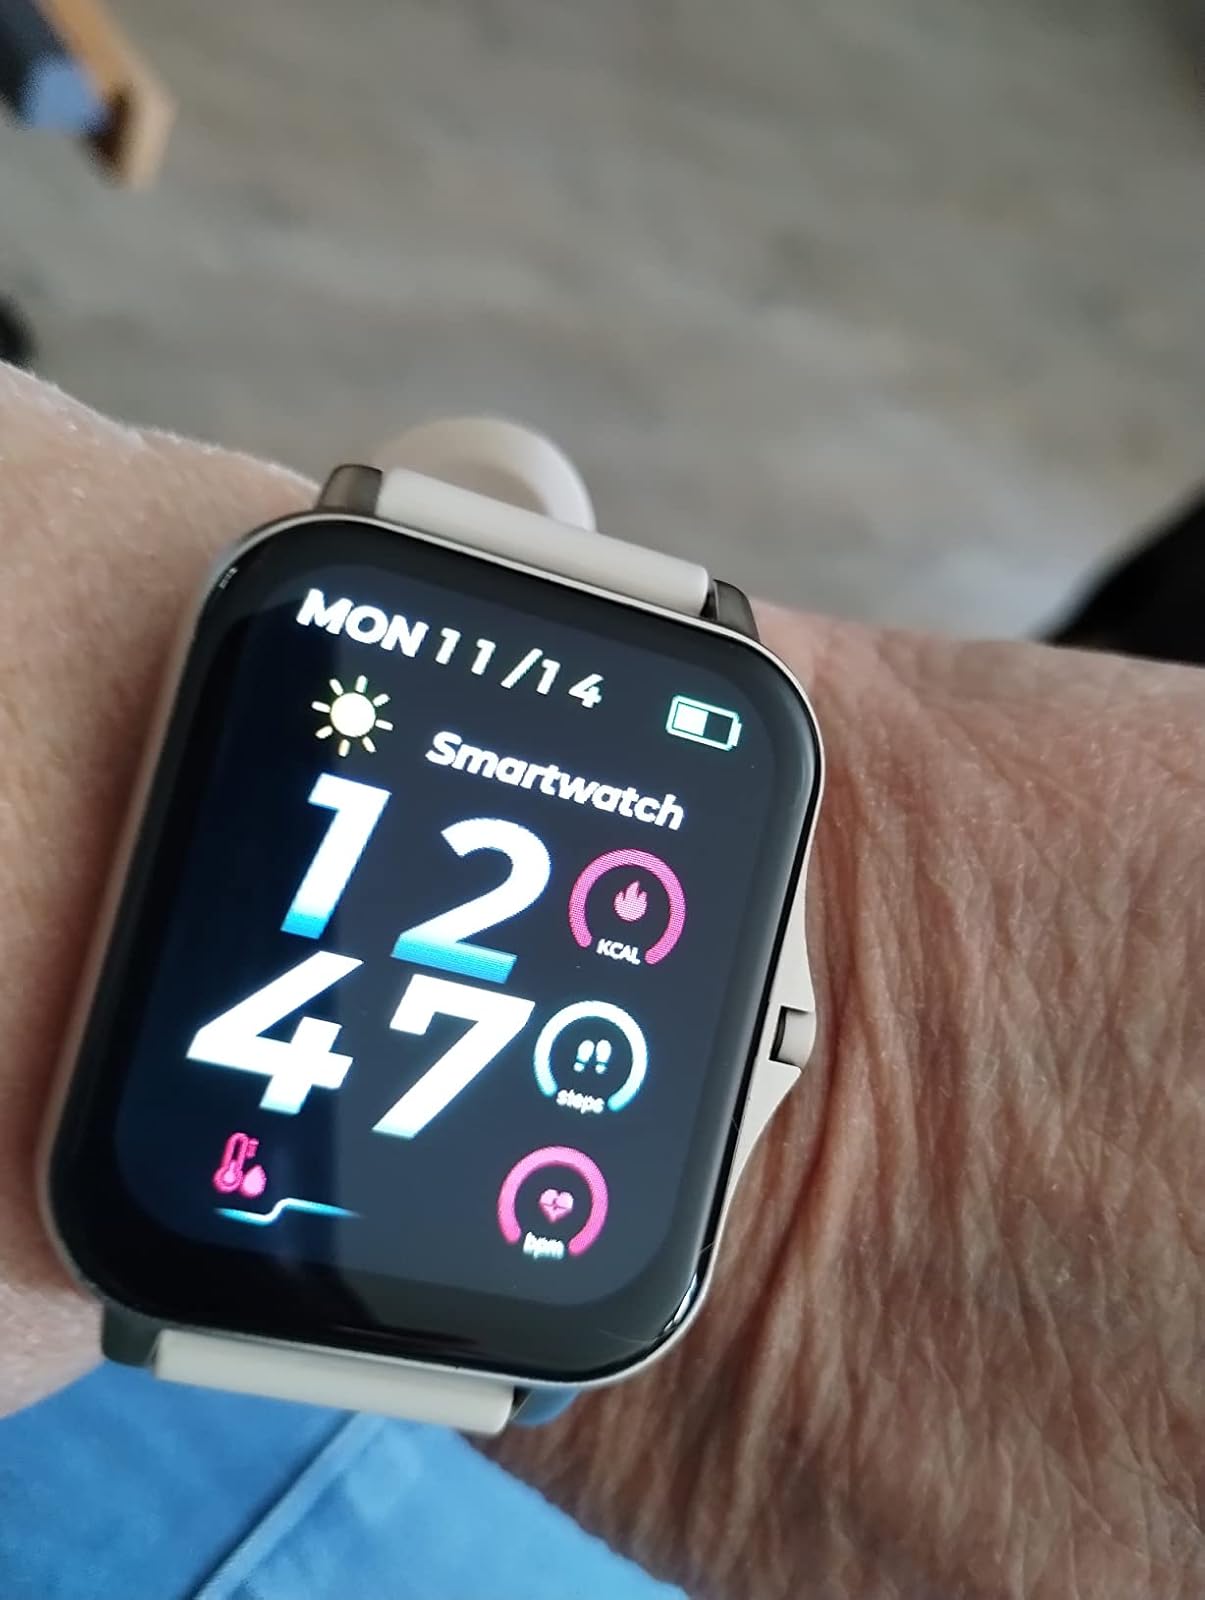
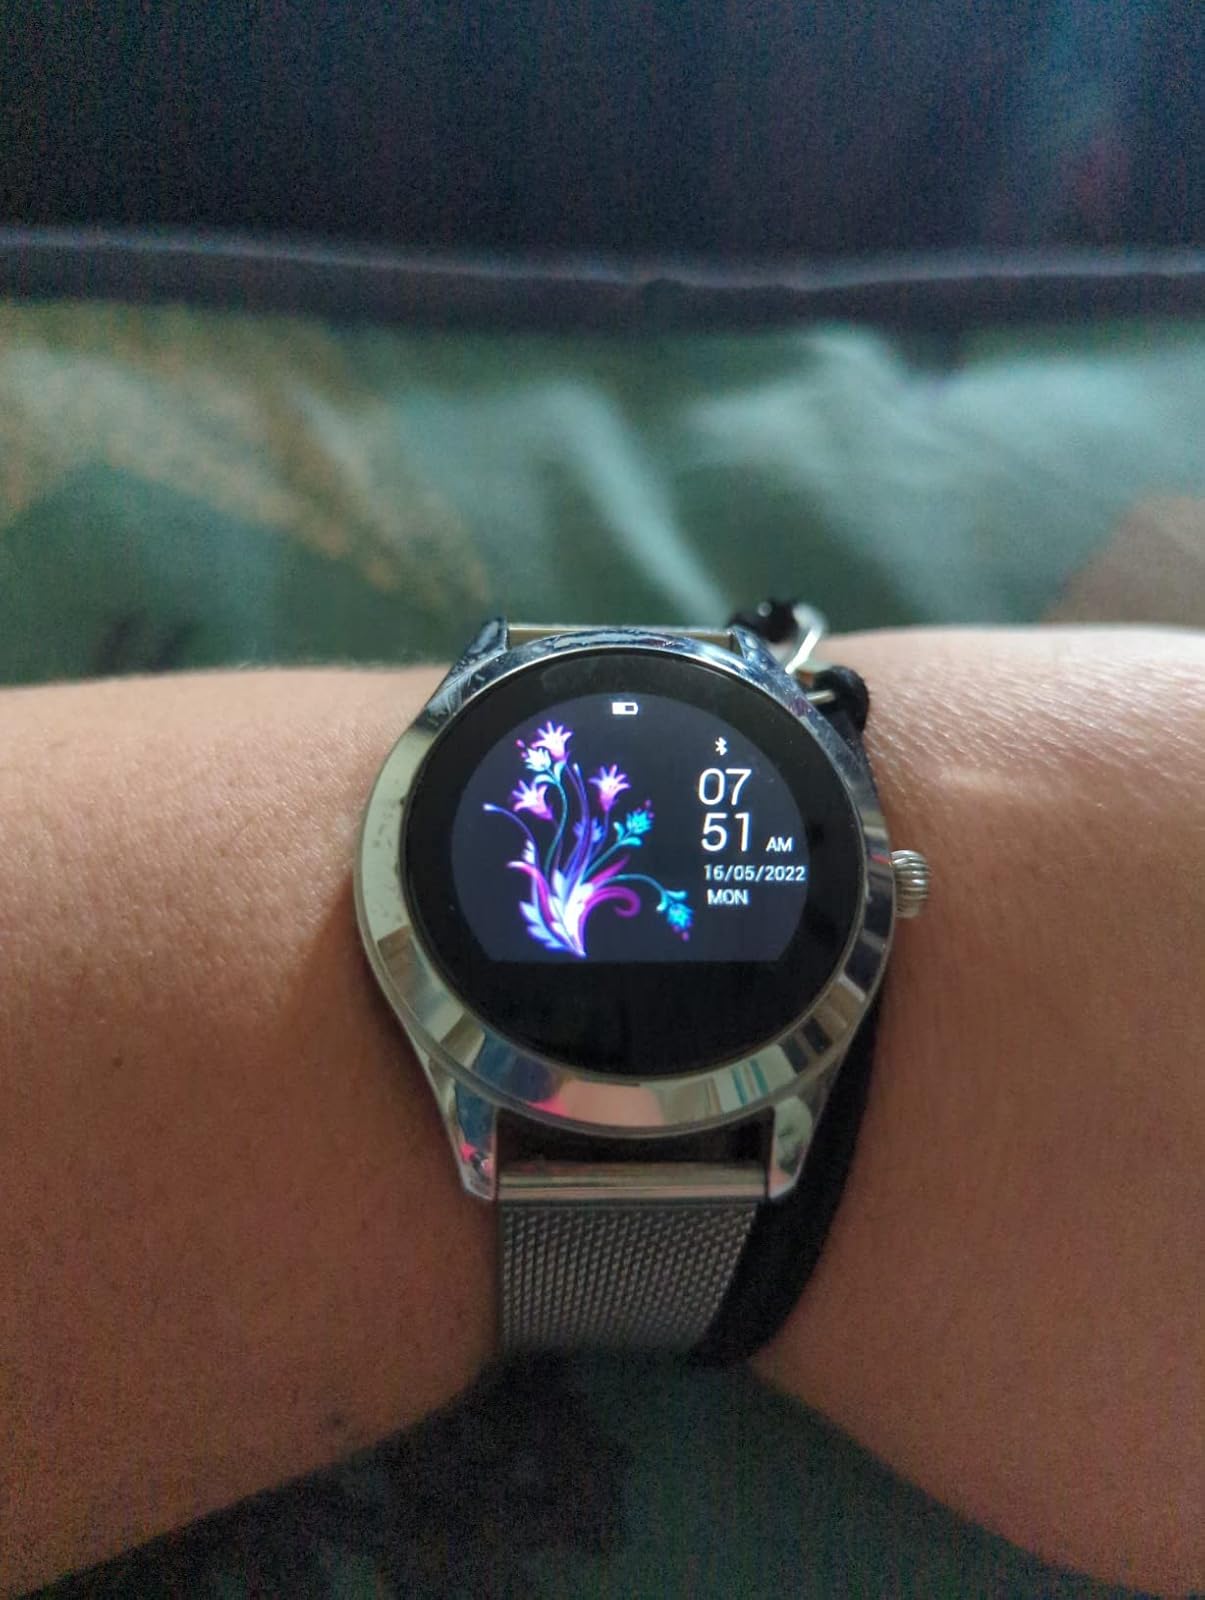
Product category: smartwatch
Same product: no